Southern Range

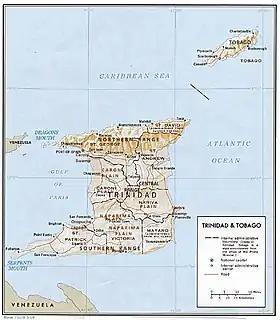
A physical relief map of Trinidad showing the Southern Range.

On the island of Trinidad, the Southern Range is a discontinuous chain of low hills along the southern coast, reaching their highest altitude in the high Trinity Hills of the southeast. According to legend, the sight of the three neighboring hilltops of the then unnamed Trinity Hills, led to Christopher Columbus, on his third voyage to the New World, to name the island, "La Trinidad" (as a form of devotion to his notion of god as the Holy Trinity). The broad lowland area on the west between the Southern Range and the Central Range is the Naparima Plain; the lowland area on the east is the Nariva Plain. The Oropuche River flows through the Naparima Plain and drains into the Oropuche Lagoon, a swampy area, on the Gulf of Paria coast, whereas the 31-mile long Ortoire River flows through the Nariva Plain and drains into the Nariva Swamp on the Atlantic Ocean coast. The Southern region of the island has sandy and less fertile soil. The Southern Range, particularly its Western and Central parts, consists of unconsolidated segments.